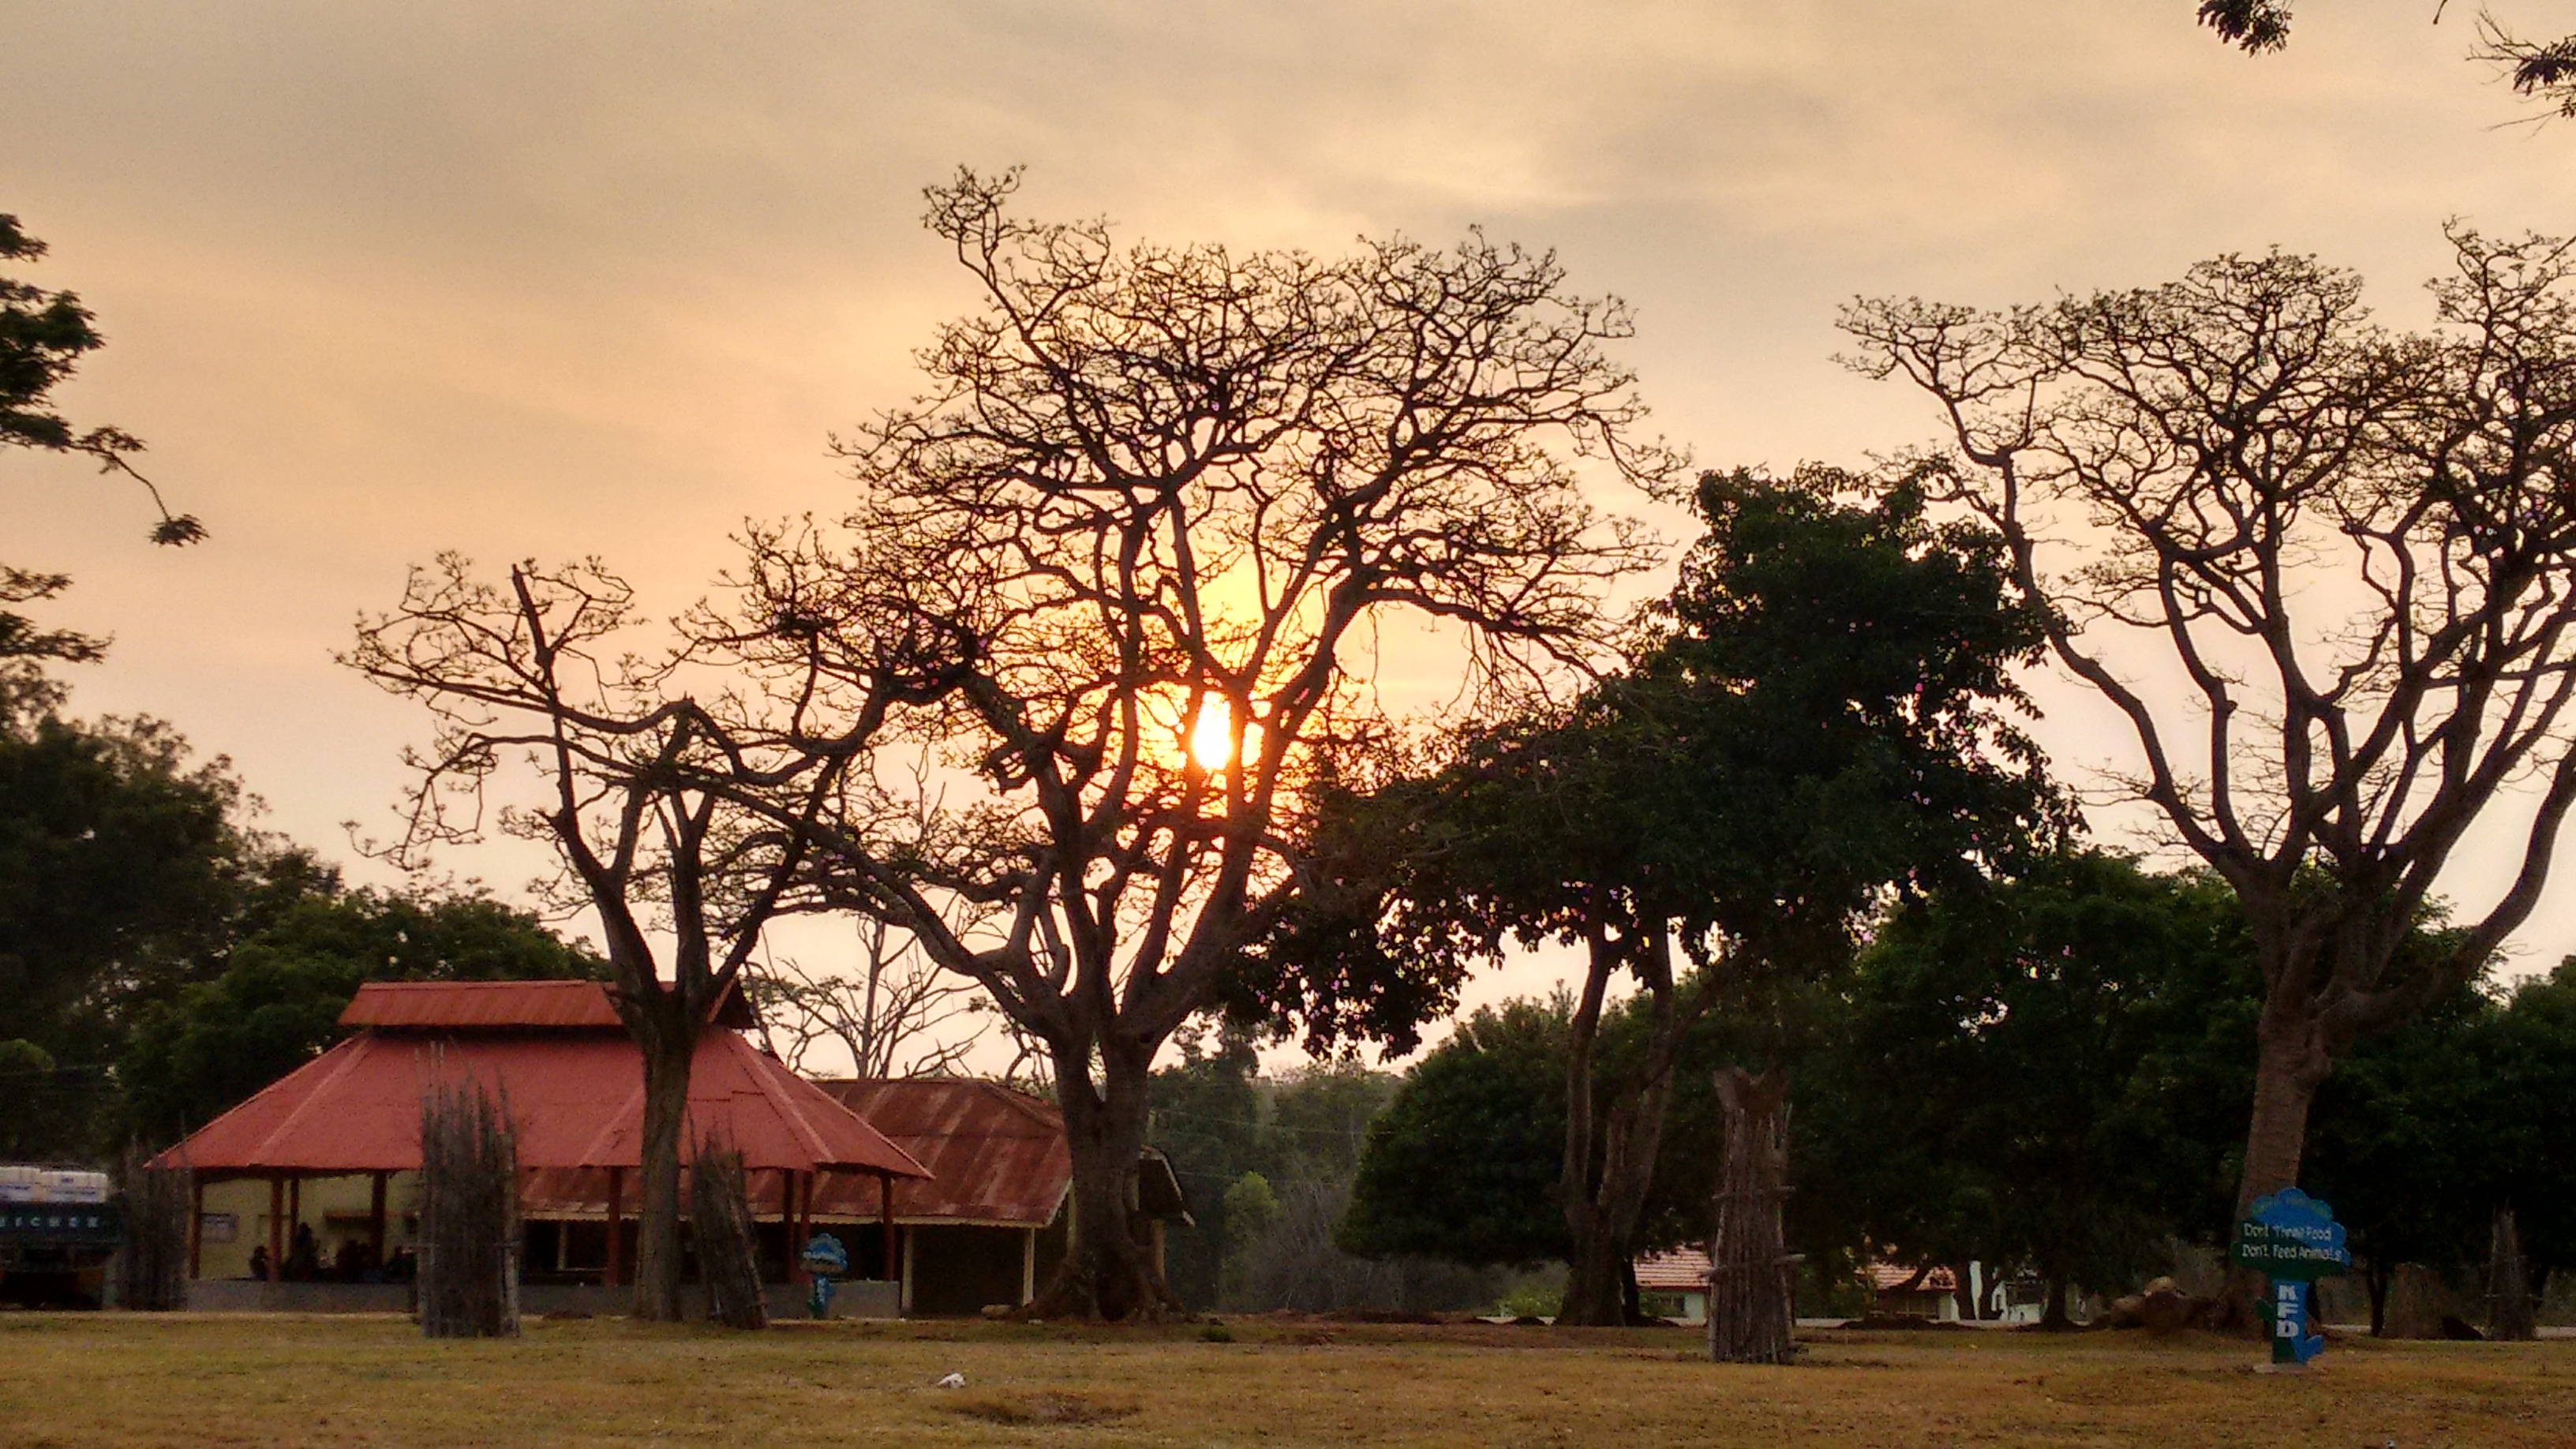
tree, nature, forest, plant, sunset, morning, flower, wildlife, wild, evening, green, jungle, tropical, park, savanna, national, reserve, safari, karnataka, rural area, bandipur, woody plant